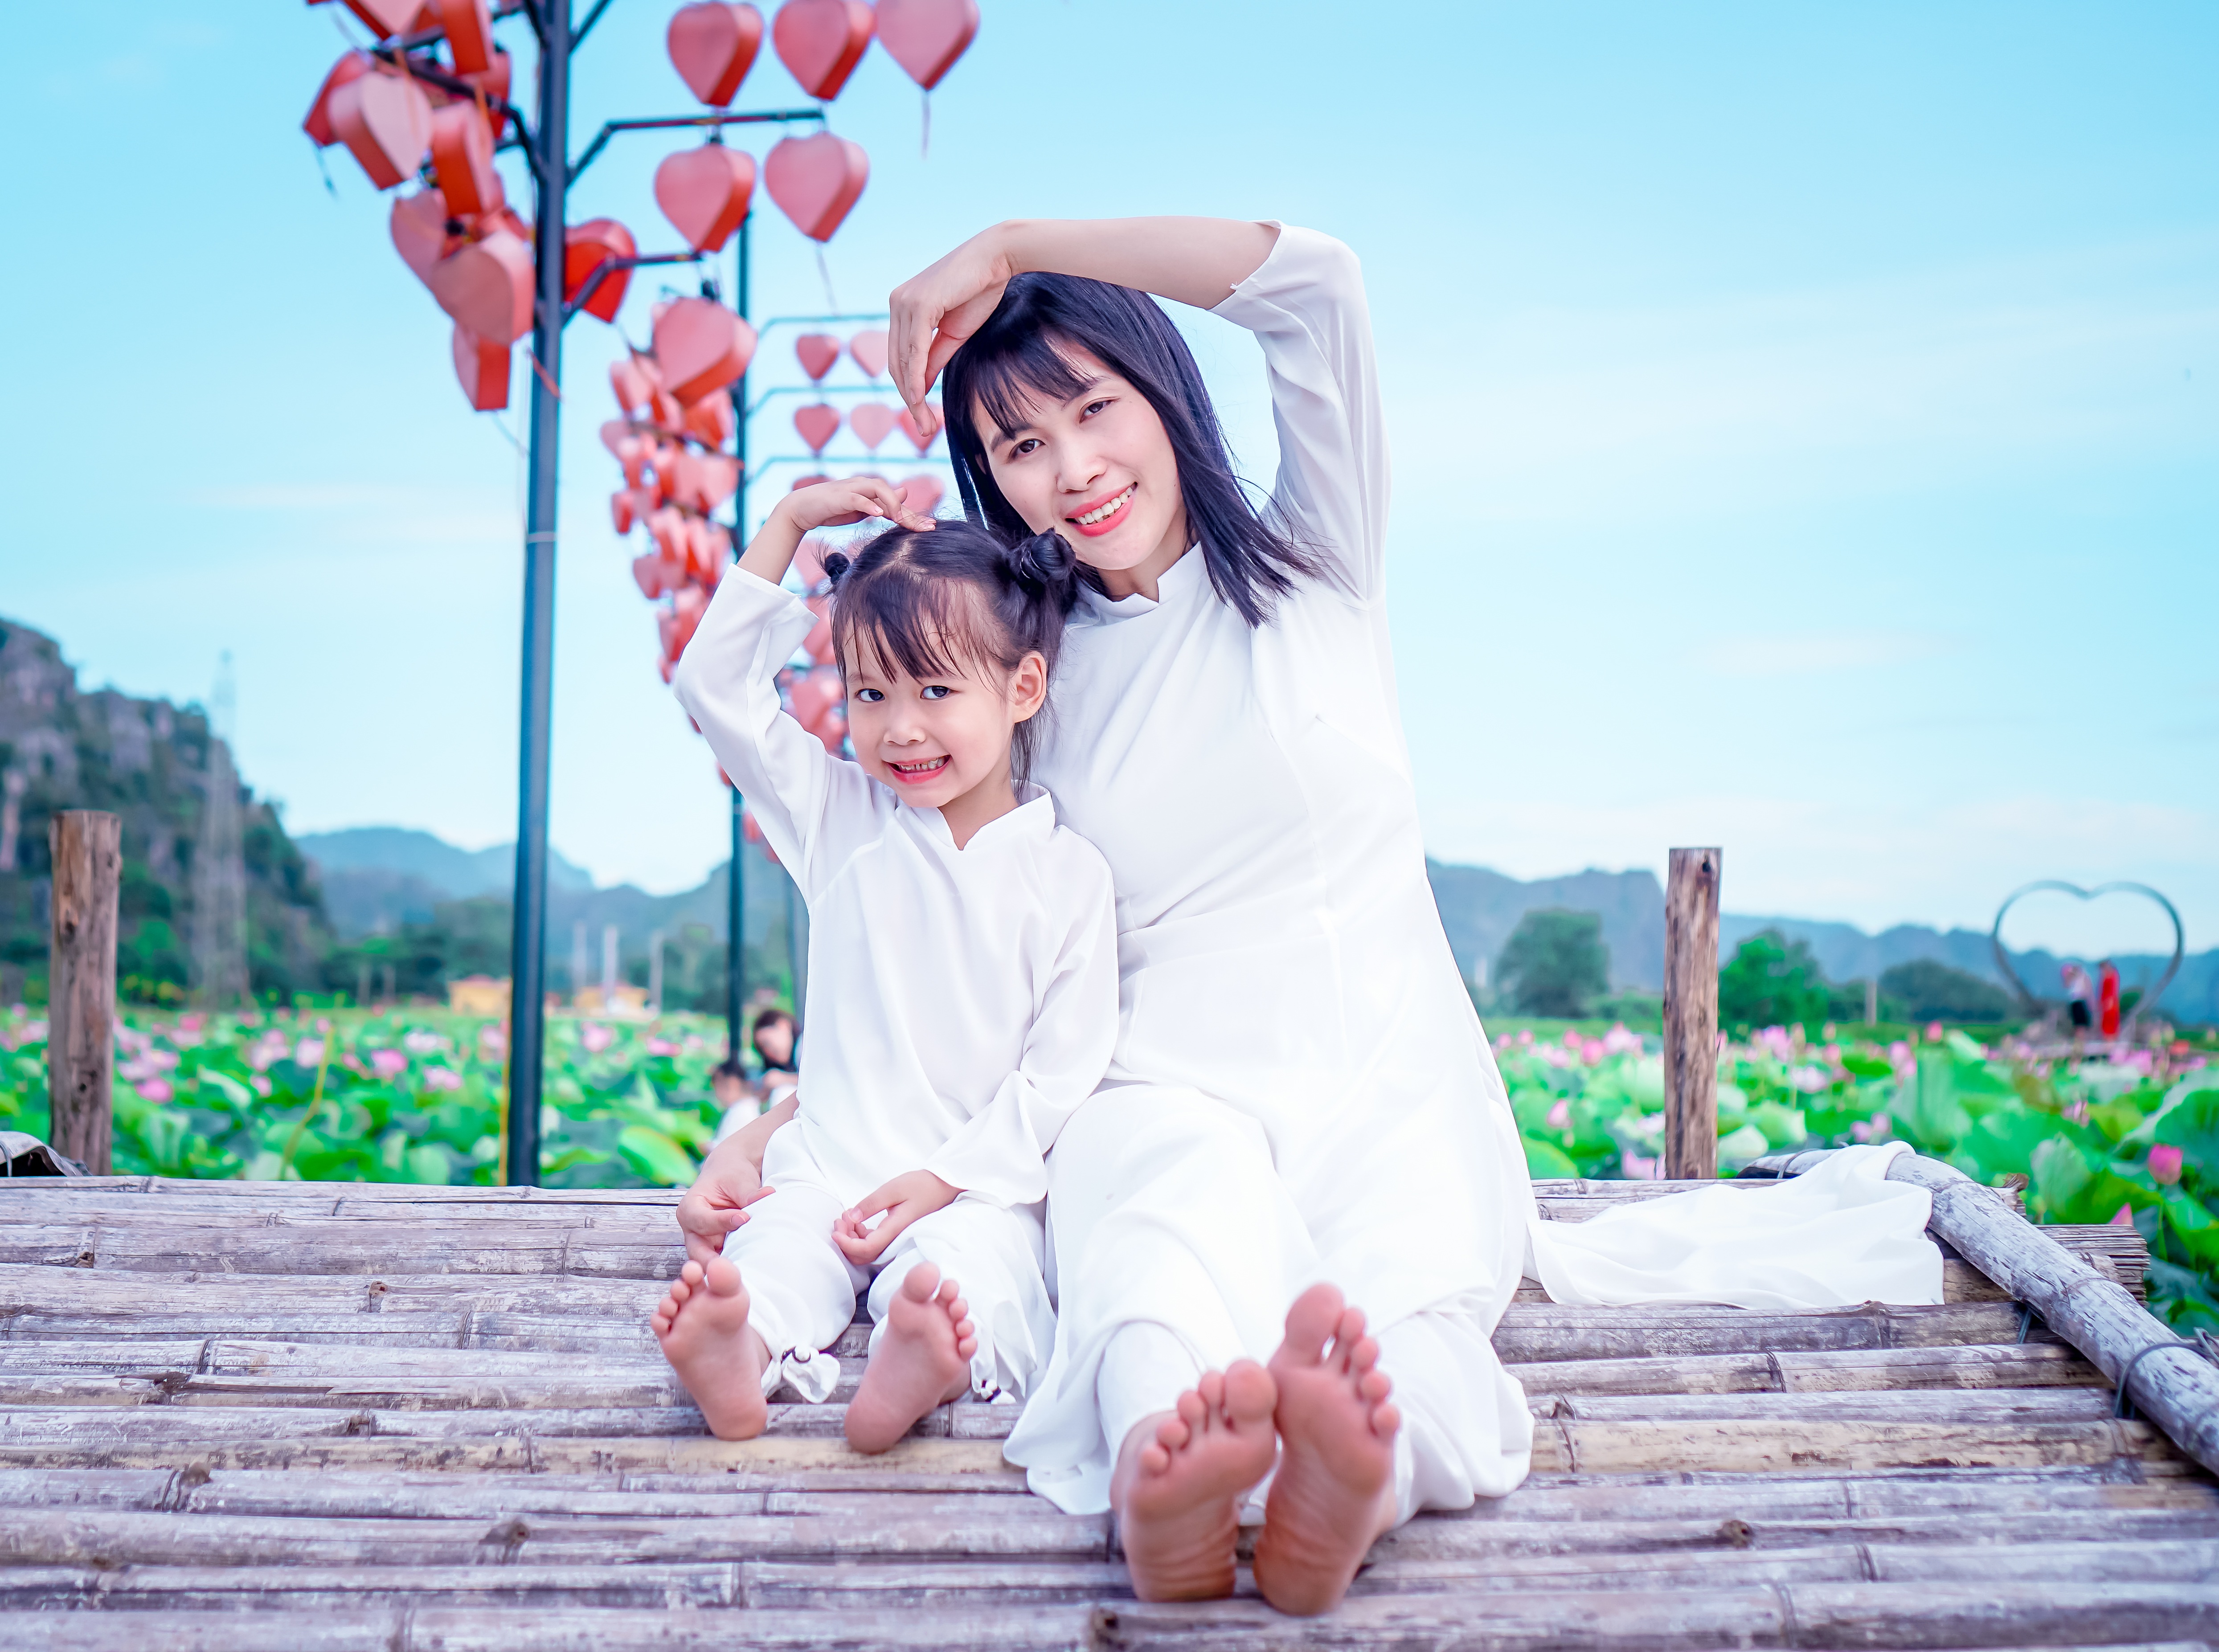
woman, sky, plant, People in nature, smile, flash photography, happy, temple, tree, flower, dress, pink, grass, red, leisure, fun, travel, recreation, spring, sitting, landscape, peach, child, tourism, stock photography, portrait photography, love, vacation, romance, winter, costume, photo shoot, photography, beanie, autumn